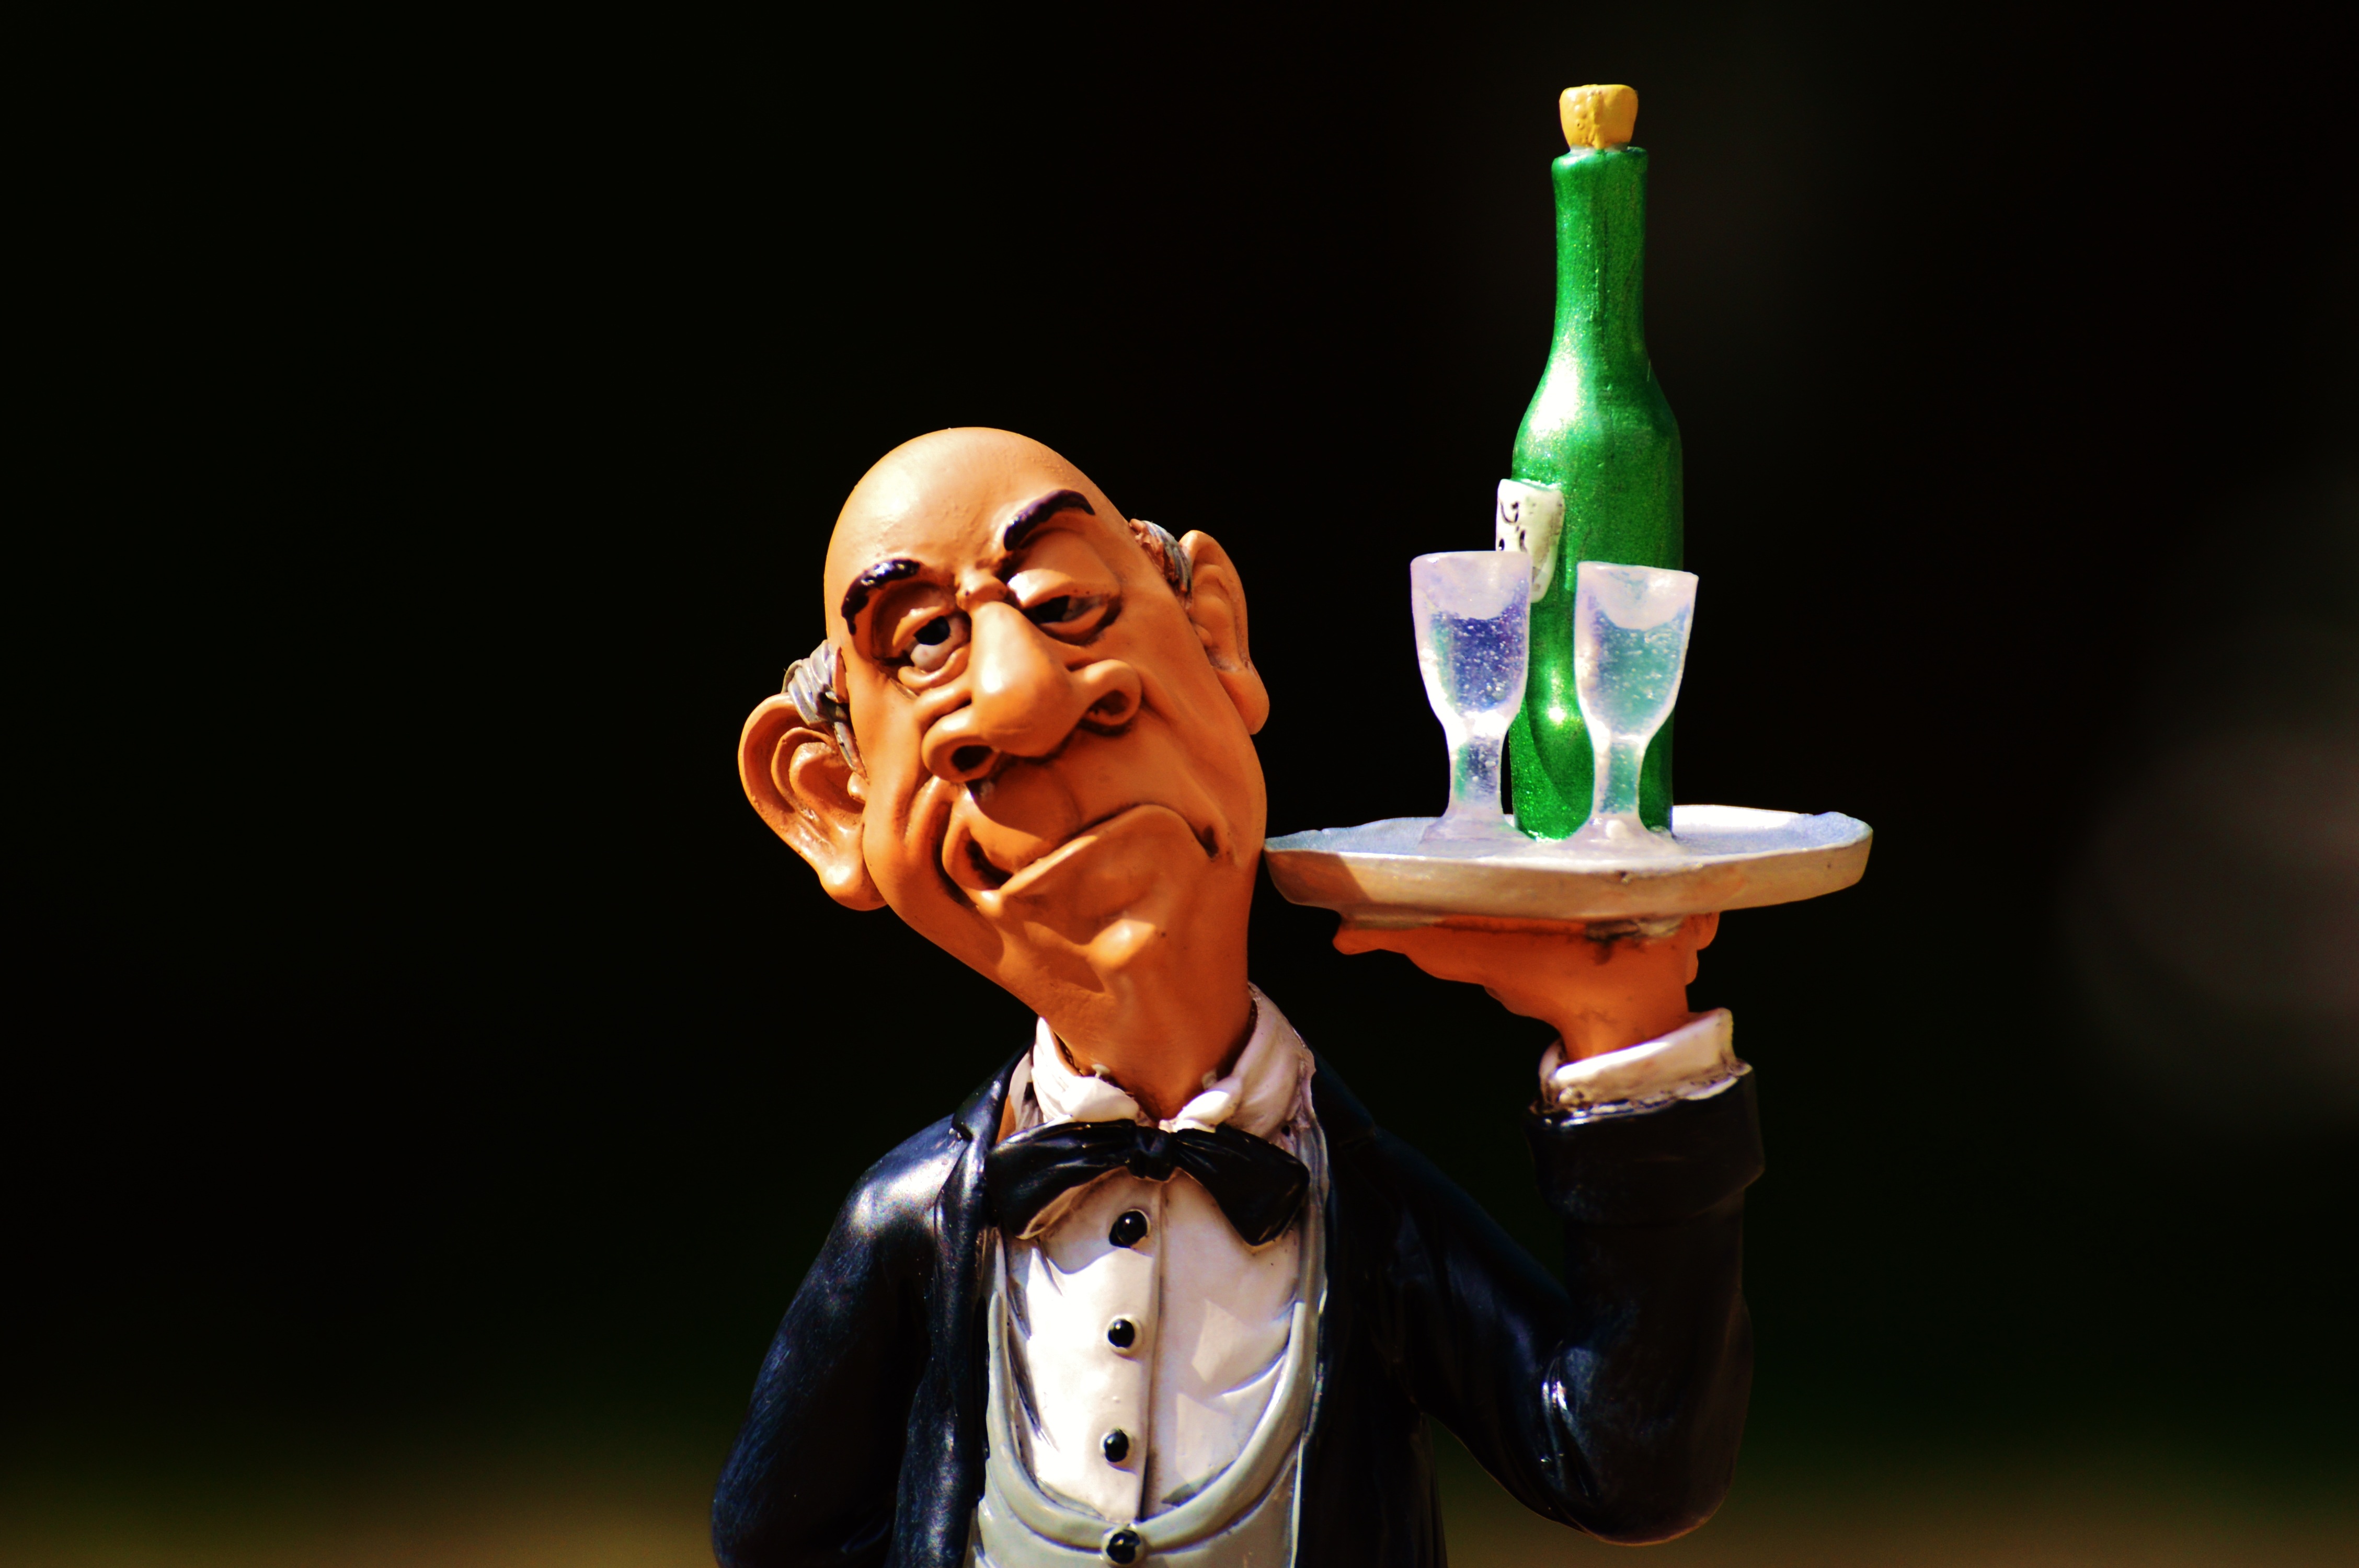
man, wine, restaurant, drink, bottle, tableware, tray, waiter, alcohol, glass bottle, figurine, funny, champagne, upper, liqueur, gastronomy, beverages, operation, alcoholic beverage, butler, distilled beverage, drinkware